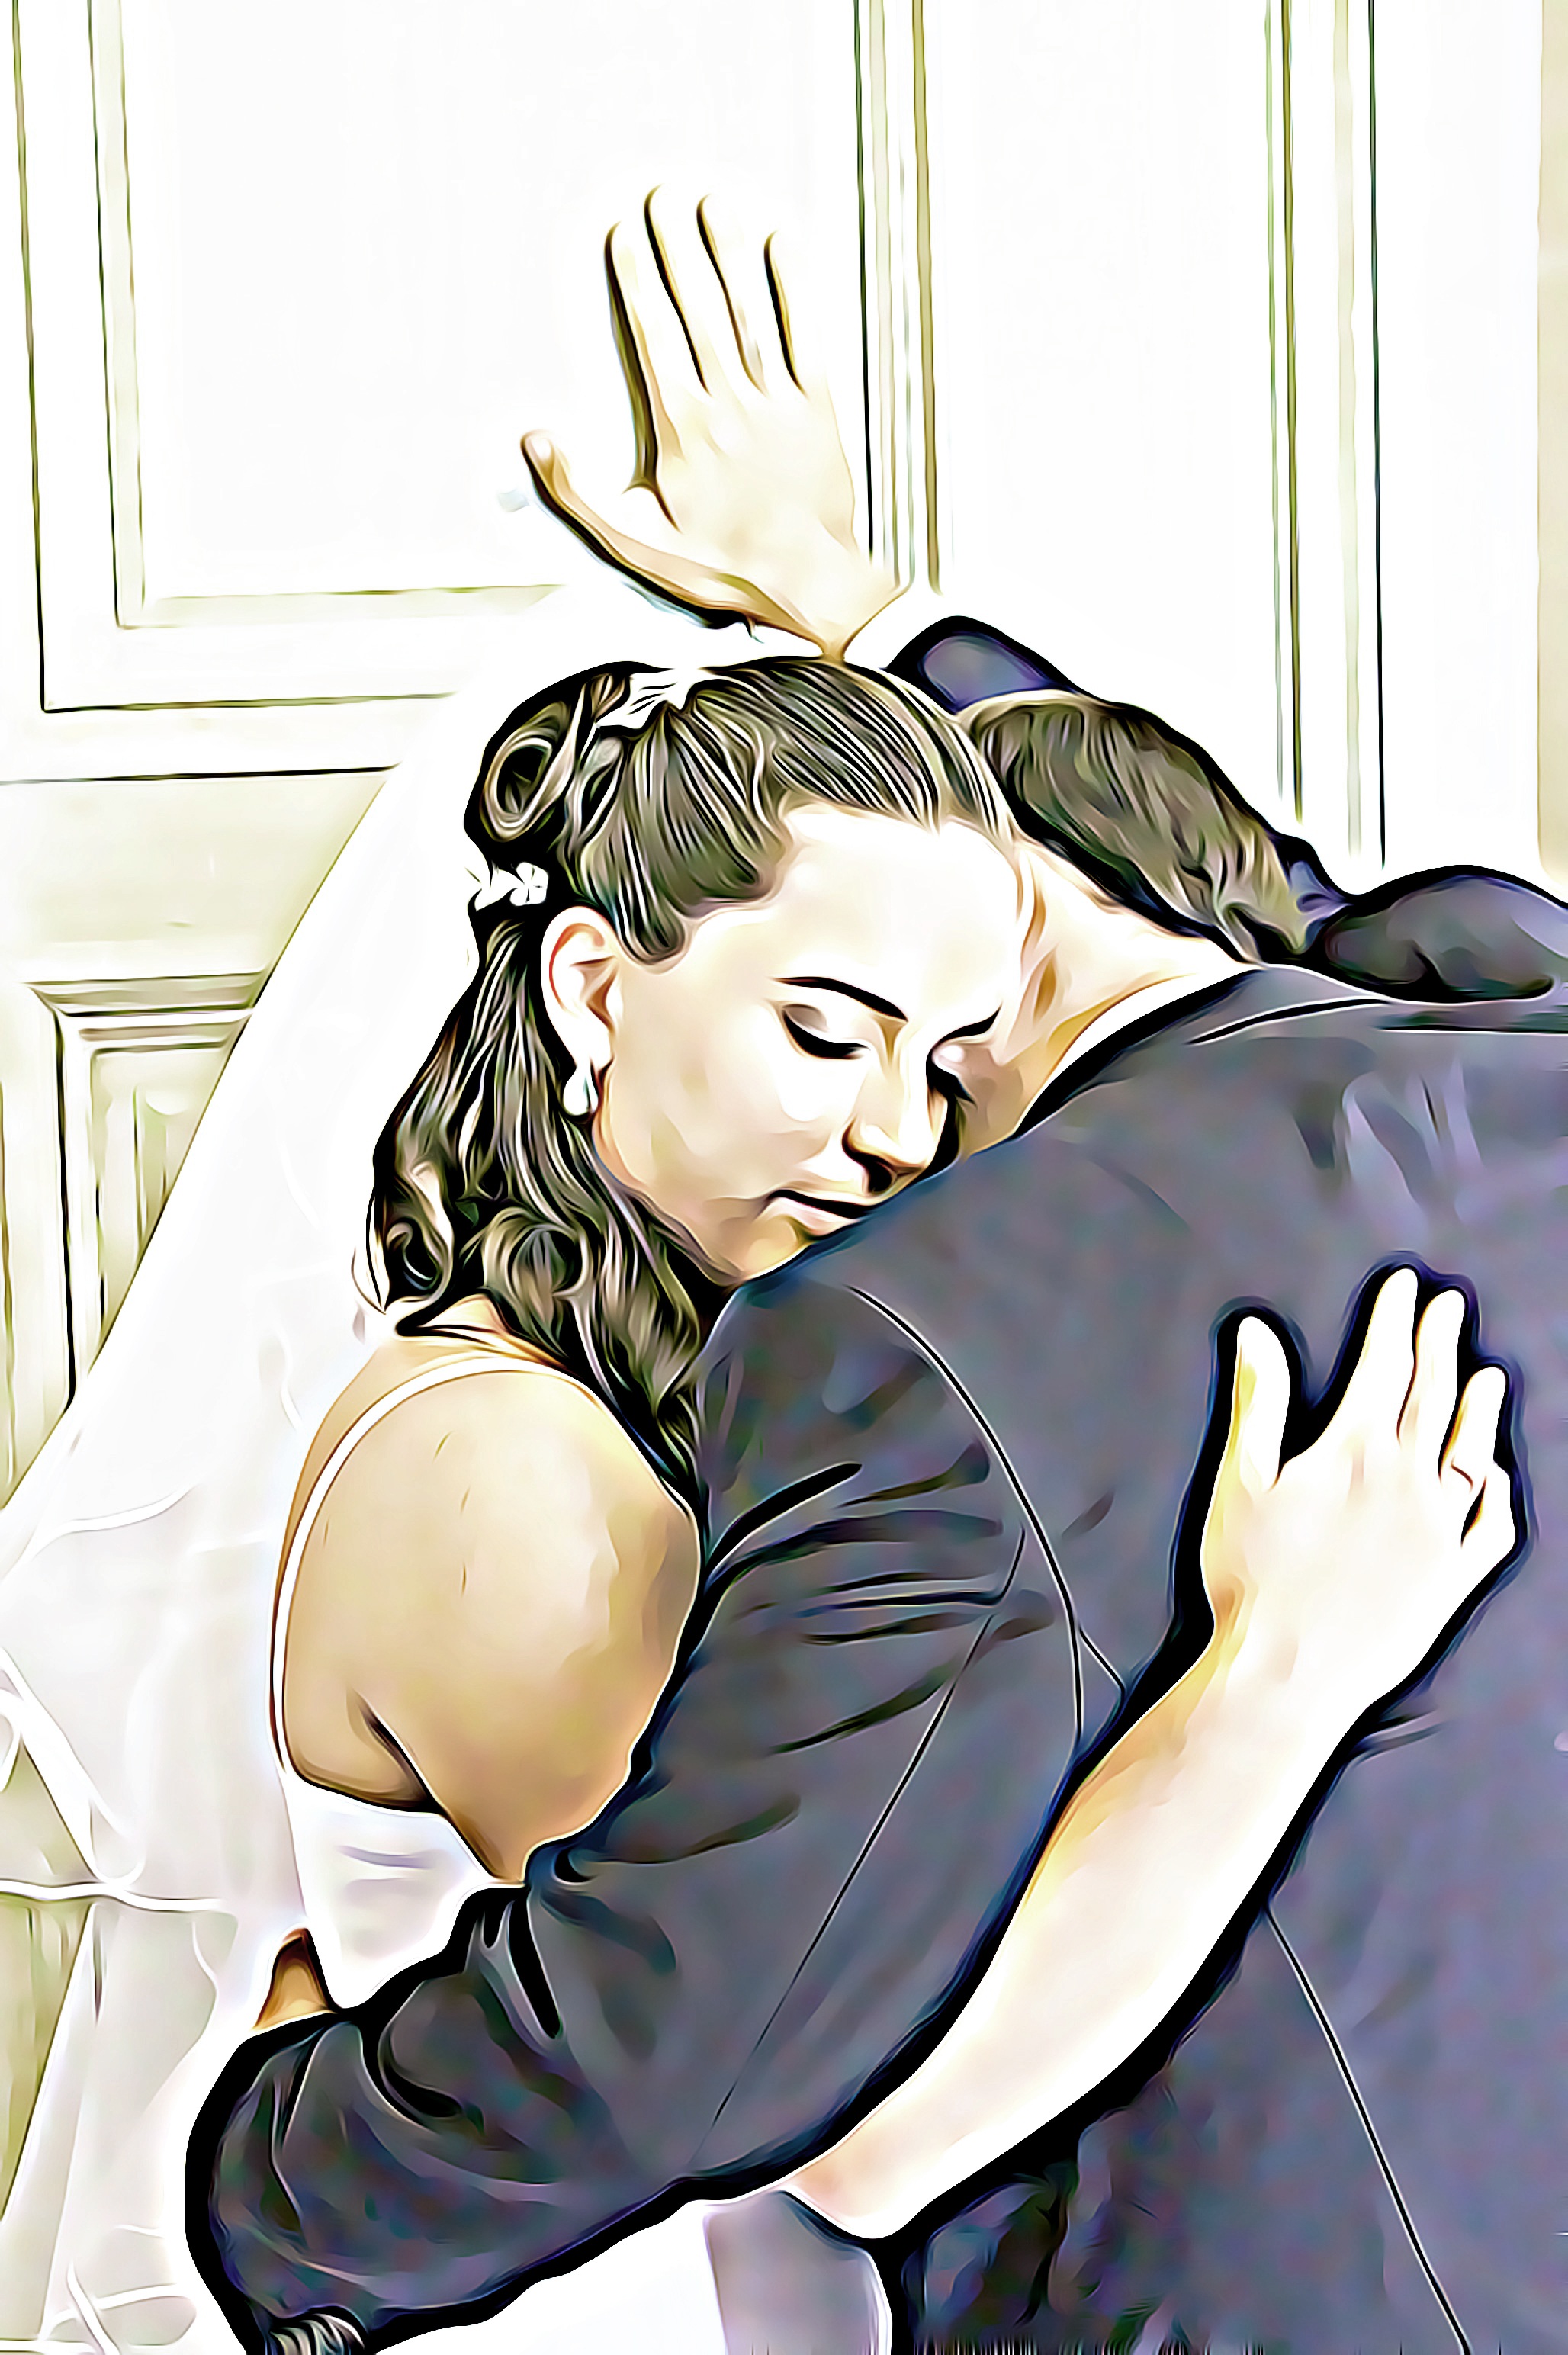
woman, love, wedding, bride, illustration, digital, event, clipart, anime, graphics, cartoon, interaction